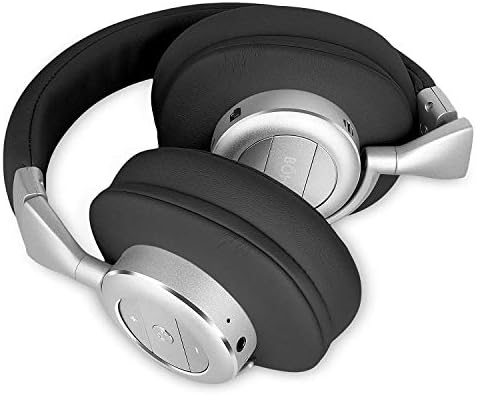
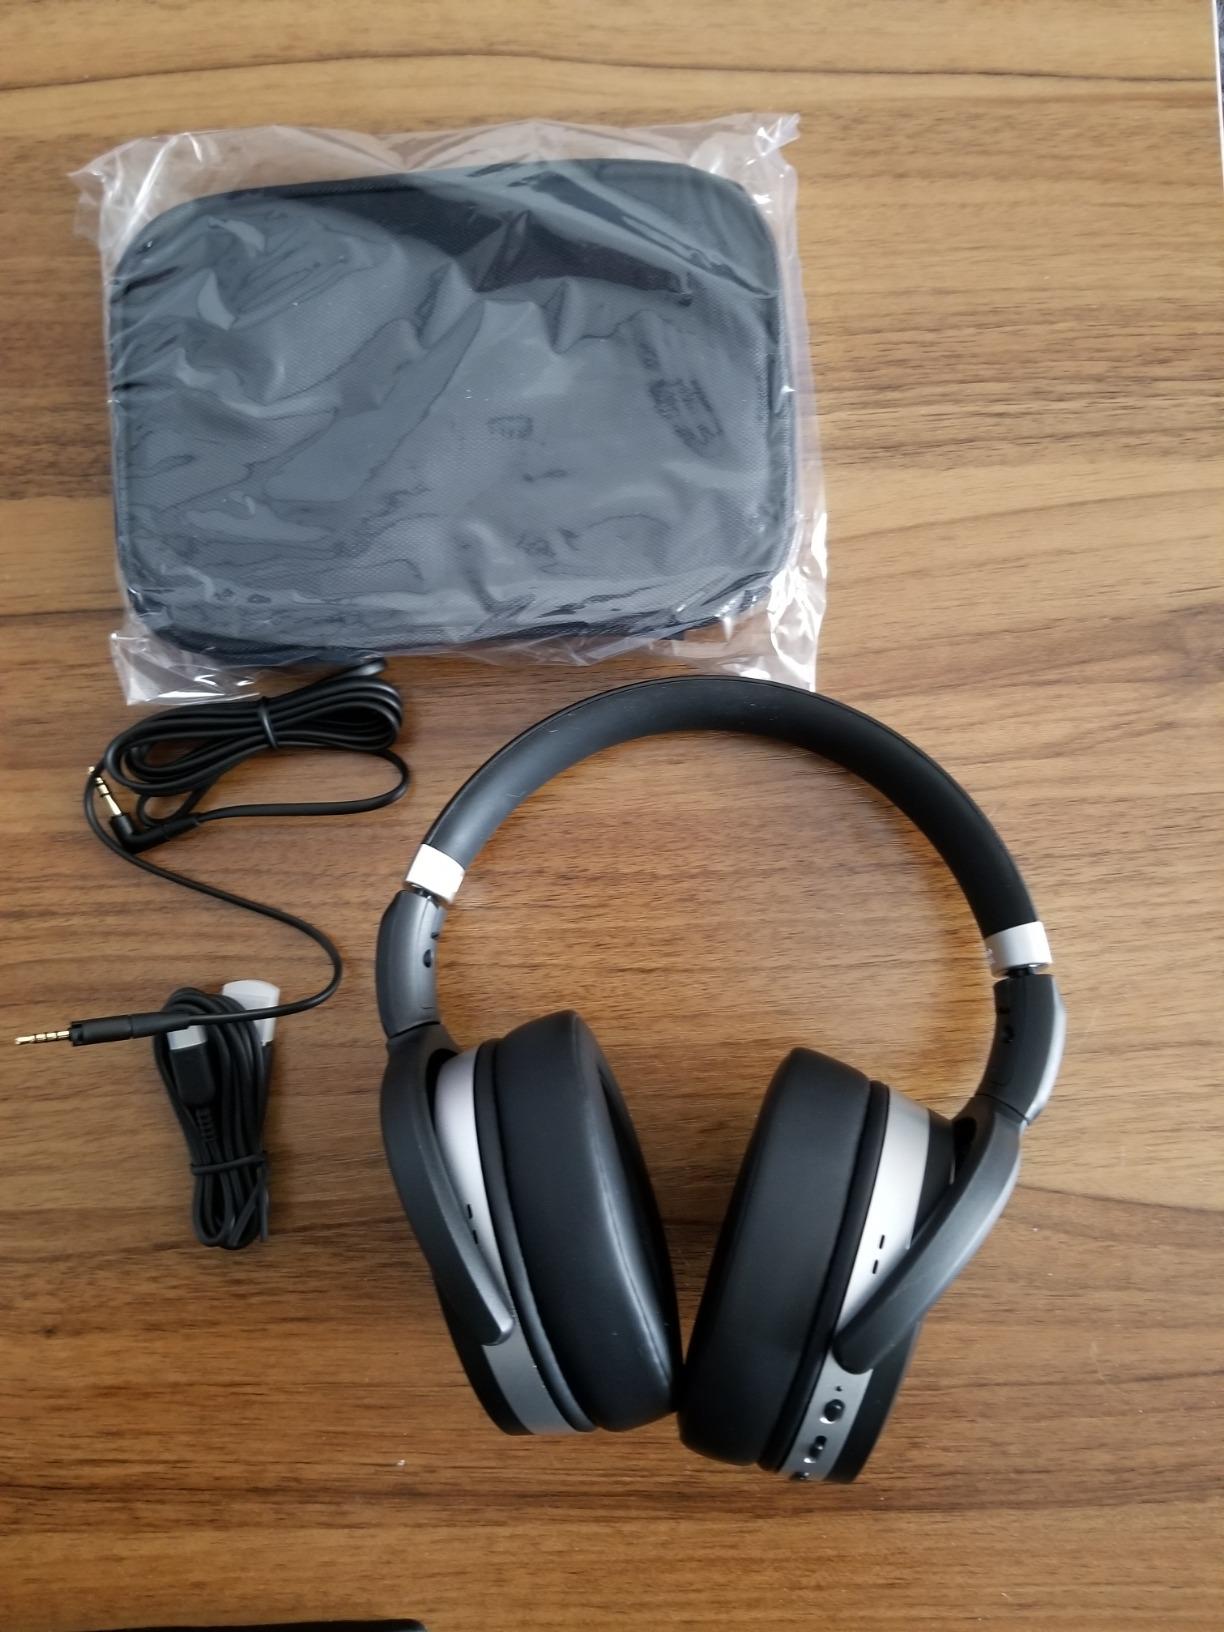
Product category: headphones
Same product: no